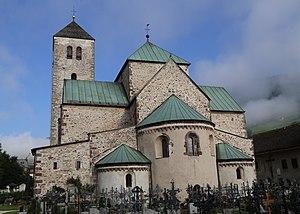
San Candido est une commune d'environ 3 400 habitants située dans la province autonome de Bolzano dans la région du Trentin-Haut-Adige, dans le nord-est de l'Italie. Marktgemeinde depuis 1303, San Candido est aujourd'hui une petite ville touristique des Dolomites. Incluse dans le parc naturel de Tre Cime, son économie est très liée aux activités de sports d'hiver et d'été de sa station de ski.